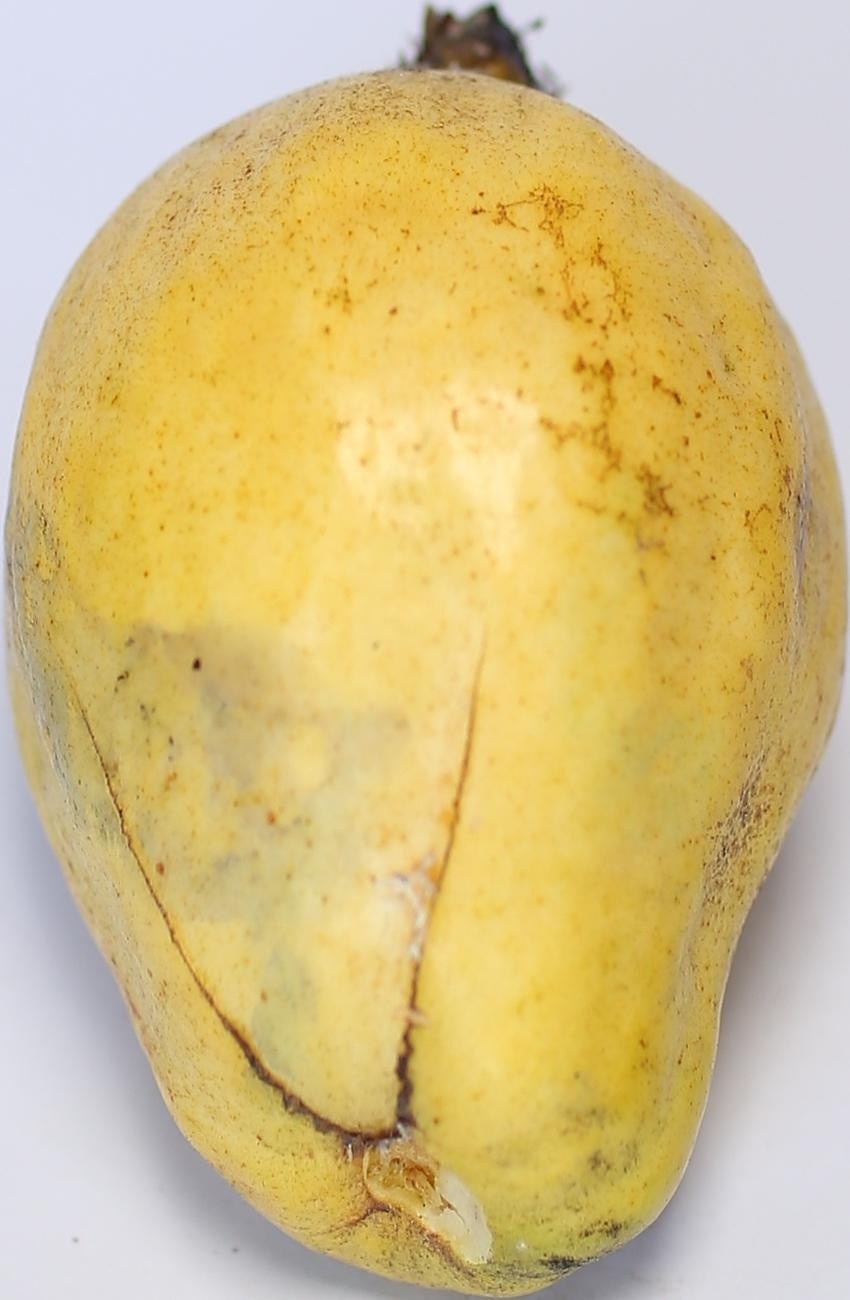
Maturity: ripe
Variety: thadhrami